Gruner + Jahr

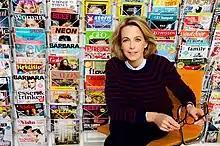
Julia Jäkel, 2017

The group holding company is Gruner + Jahr GmbH, headquartered in Hamburg. It is a limited liability company (GmbH) under German law, and its shareholders are Bertelsmann SE & Co. KGaA, as well as two holding companies which are also part of the Bertelsmann Group. Three people sit on the executive board of Gruner + Jahr GmbH: Julia Jäkel is Chief Executive Officer (CEO), Oliver Radtke is Chief Operating Officer (COO), and Stephan Schäfer is Chief Product Officer (CPO). Their contracts were last renewed in 2018 for five years.